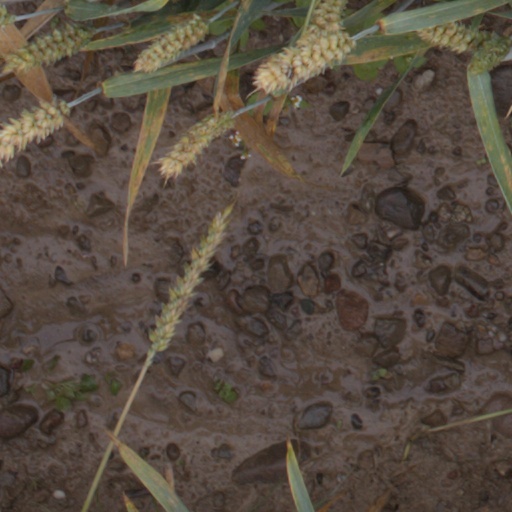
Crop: wheat